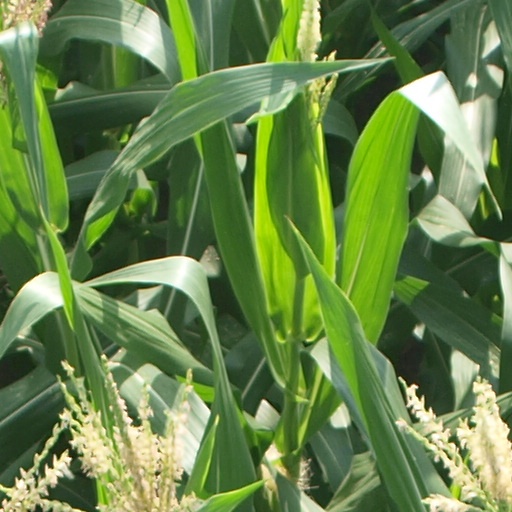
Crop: maize; corn